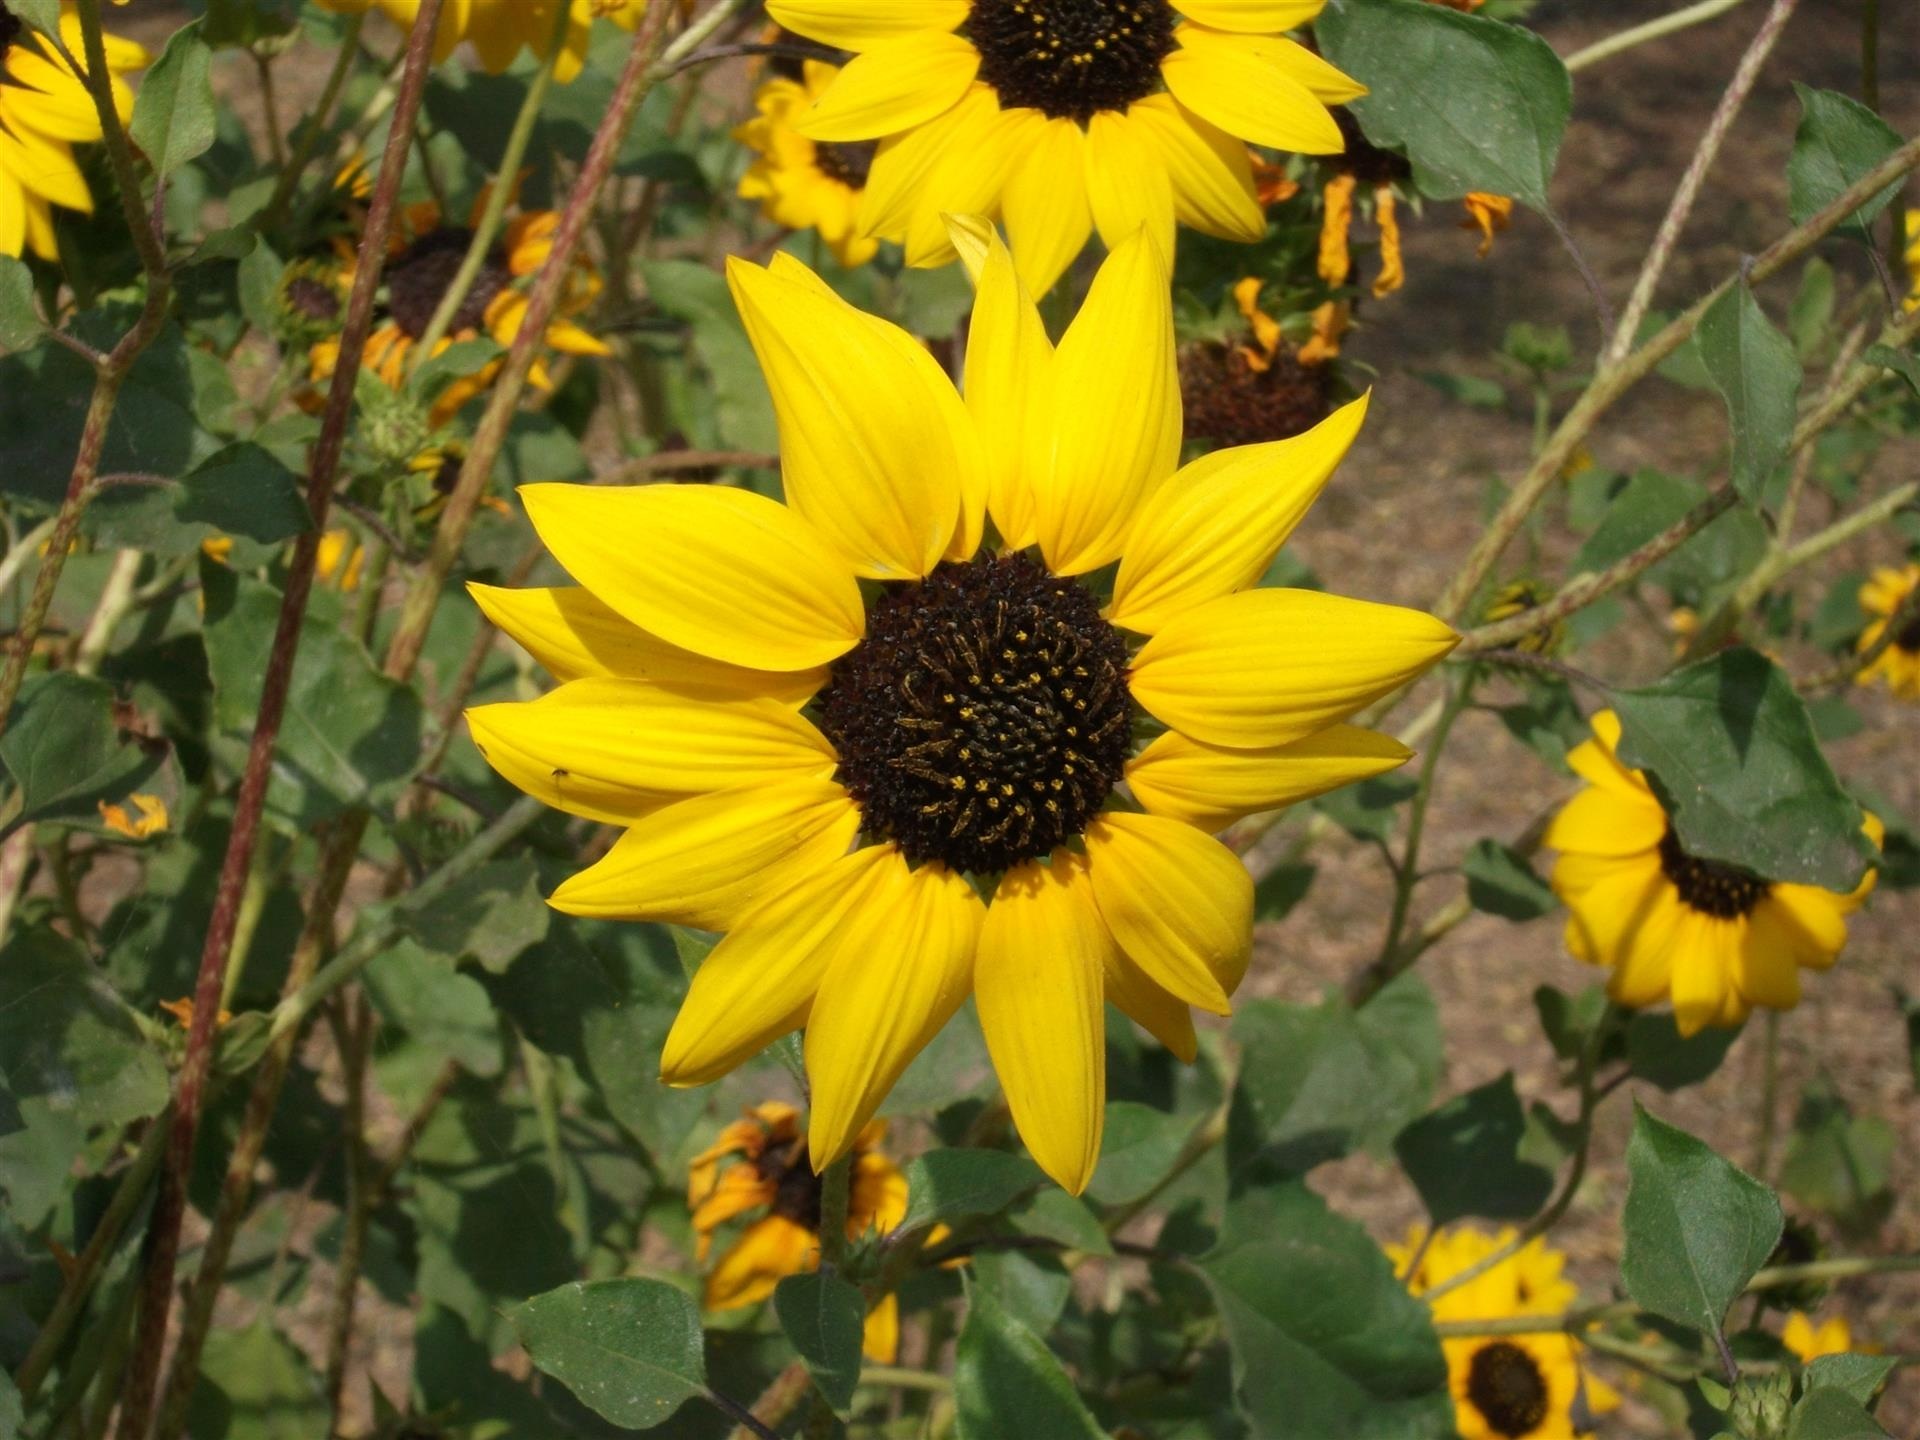
nature, blossom, plant, flower, bloom, floral, herb, color, macro, natural, botany, colorful, yellow, garden, flora, sunflower, wildflower, petals, flowering plant, daisy family, annual plant, land plant